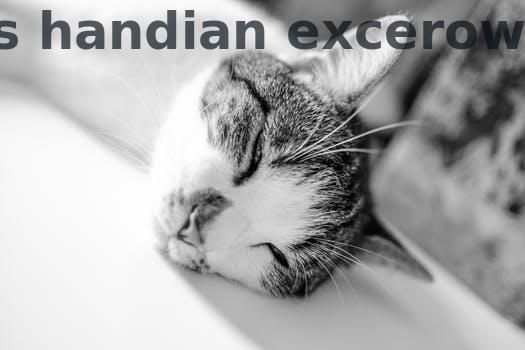
Label: Watermark